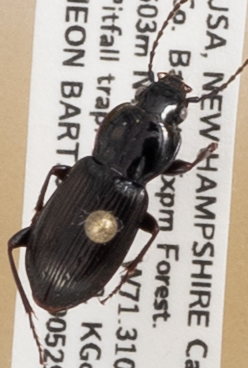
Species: Pterostichus pensylvanicus
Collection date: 2019-05-29
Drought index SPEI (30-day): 0.794
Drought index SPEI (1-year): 1.25
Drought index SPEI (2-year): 1.13